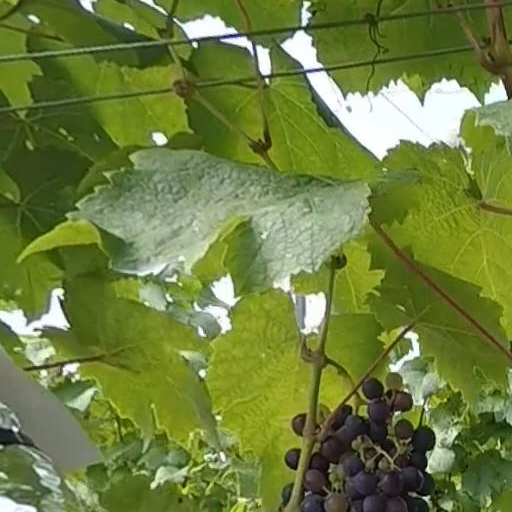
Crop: grape